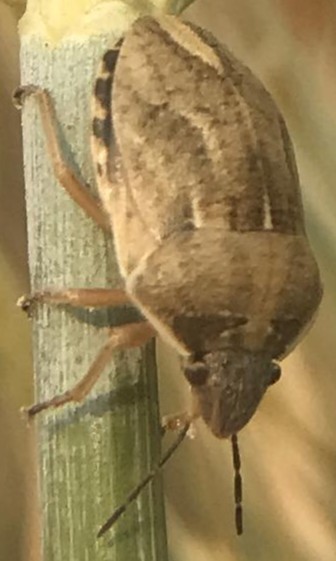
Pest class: occasional_pest